Grande-Vallée

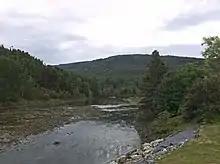
Grande-Vallée River

In 1691, Governor General Frontenac granted the area to François Hazeur, a prosperous merchant from Quebec City. The seignory, called La Grande-Vallée-des-Monts, stretched from Rivière-Magdeleine Seignory in the west to the Saint-Hélier portage in the east. It was inherited by Hazeur's son-in-law, Michel Sarrazin, a surgeon, biologist, and doctor of the King.